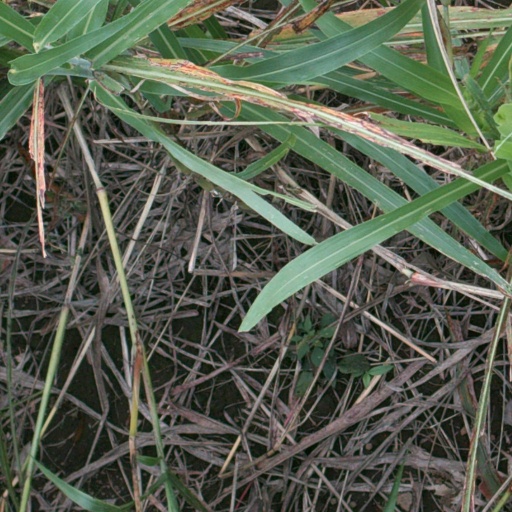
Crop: sorghum